Wilberforce Institute for the Study of Slavery and Emancipation

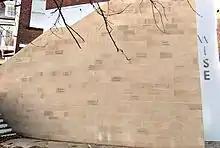
The "Wise Humanitarian Wall" displays the names of many prominent figures in the ongoing fight against slavery

The Wilberforce Institute for the Study of Slavery and Emancipation, located in Kingston upon Hull, England, was officially opened in 2006, to act as a research centre for academics in conjunction with the University of Hull. The patron of the institute is anti-apartheid figure, Archbishop Desmond Tutu, and the institute was opened by former President of Ghana, John Agyekum Kufuor. Funding was drawn through the European Regional Development Fund, Yorkshire Forward, and the Heritage Lottery Fund. The institute was opened in advance of celebrations marking the bicentenary of the Slave Trade Act 1807 which, through former Member of Parliament (MP) and major abolitionist movement figure William Wilberforce, the city of Hull has strong links to. The institute is a leading centre specialising in researching the history of slavery, whilst also serving as a research hub concerning contemporary slavery and human rights abuses in the present age. It aims to foster links with other universities worldwide, including prestigious American institutions, such as Yale, Harvard and Stanford. Its exhibitions profile the city's links with Africa, and especially with the city of Freetown, Sierra Leone. As part of the University of Hull, the institute often holds public lectures on the subjects of both historical and contemporary slavery, including the annual Alderman Sydney Smith lecture, so-named after the former Labour MP for Kingston upon Hull South West, Sydney Smith. The institute is housed in the historic Oriel Chambers building, next to the historical home of William Wilberforce, himself.